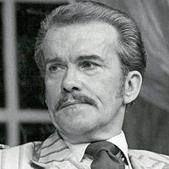
Age: 54